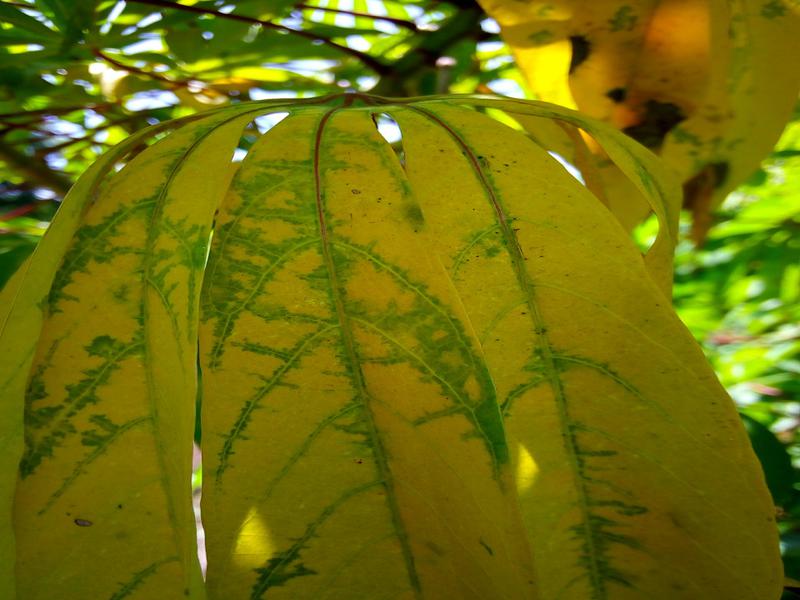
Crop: cassava
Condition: brown_streak_disease